Sports team

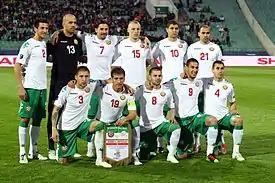
The Bulgaria national football team in 2011

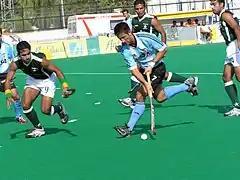
Two teams, black and blue, compete in a field hockey match

A sports team is a group of individuals who play a team sport together. The number of players in the group depends on the sport. The highest level of a sports team is a professional sports team. In professional sports, the athletes are very talented and are paid to compete in their sport.